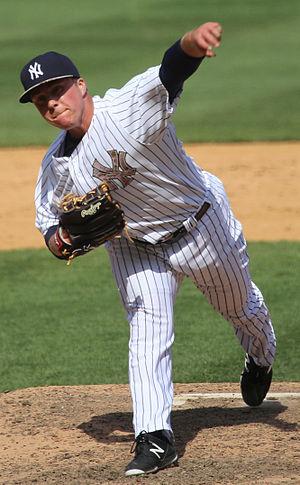
Jacob Stephen Lindgren est un lanceur de relève gaucher des Yankees de New York de la Ligue majeure de baseball.